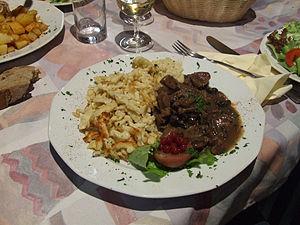
Civet de sanglier et spätzles en Alsace
La cuisine alsacienne est une cuisine régionale de France, à influence germanique et d'Europe centrale.
Le civet de sanglier est un mets considéré comme l'archétype de la bonne chère. Gros gibier, le sanglier fournit une viande ferme et maigre, qu'il est conseillé de faire mariner. Sa chair sombre, qui fonce avec l'âge, au goût très prononcé, s'accorde en civet avec de grands vins rouges. Pour les gourmets que rebute le goût corsé de cet animal, on peut lui substituer la viande de marcassin dont les saveurs sont moins prononcées.
Les spätzle sont une préparation culinaire de pâtes de la région rassemblant l'Allemagne du Sud, la Suisse, l'Italie alpine, l'Autriche de l'ouest et l'Alsace-Moselle. Spätzle est un mot souabe, diminutif de Spatzen. On doit ce nom au fait que, lorsque les spätzle sont cuits et mis dans une assiette, cela ressemble à un nid de moineau. En région Franche-Comté on les connaît aussi sous le nom familier de « guilles d'âne ».